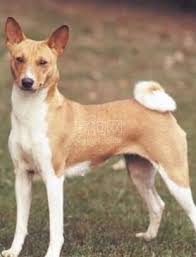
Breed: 243-n000103-basenji